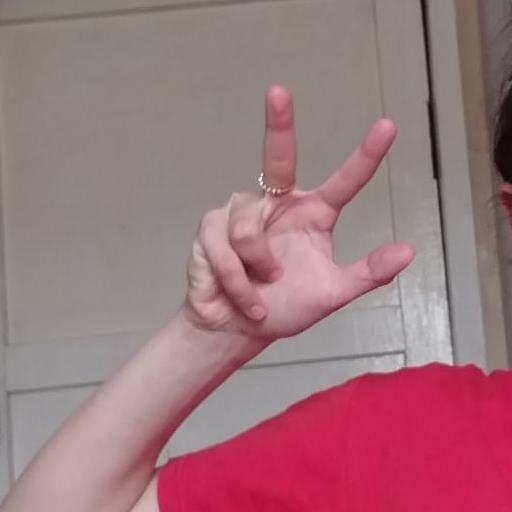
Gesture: three2